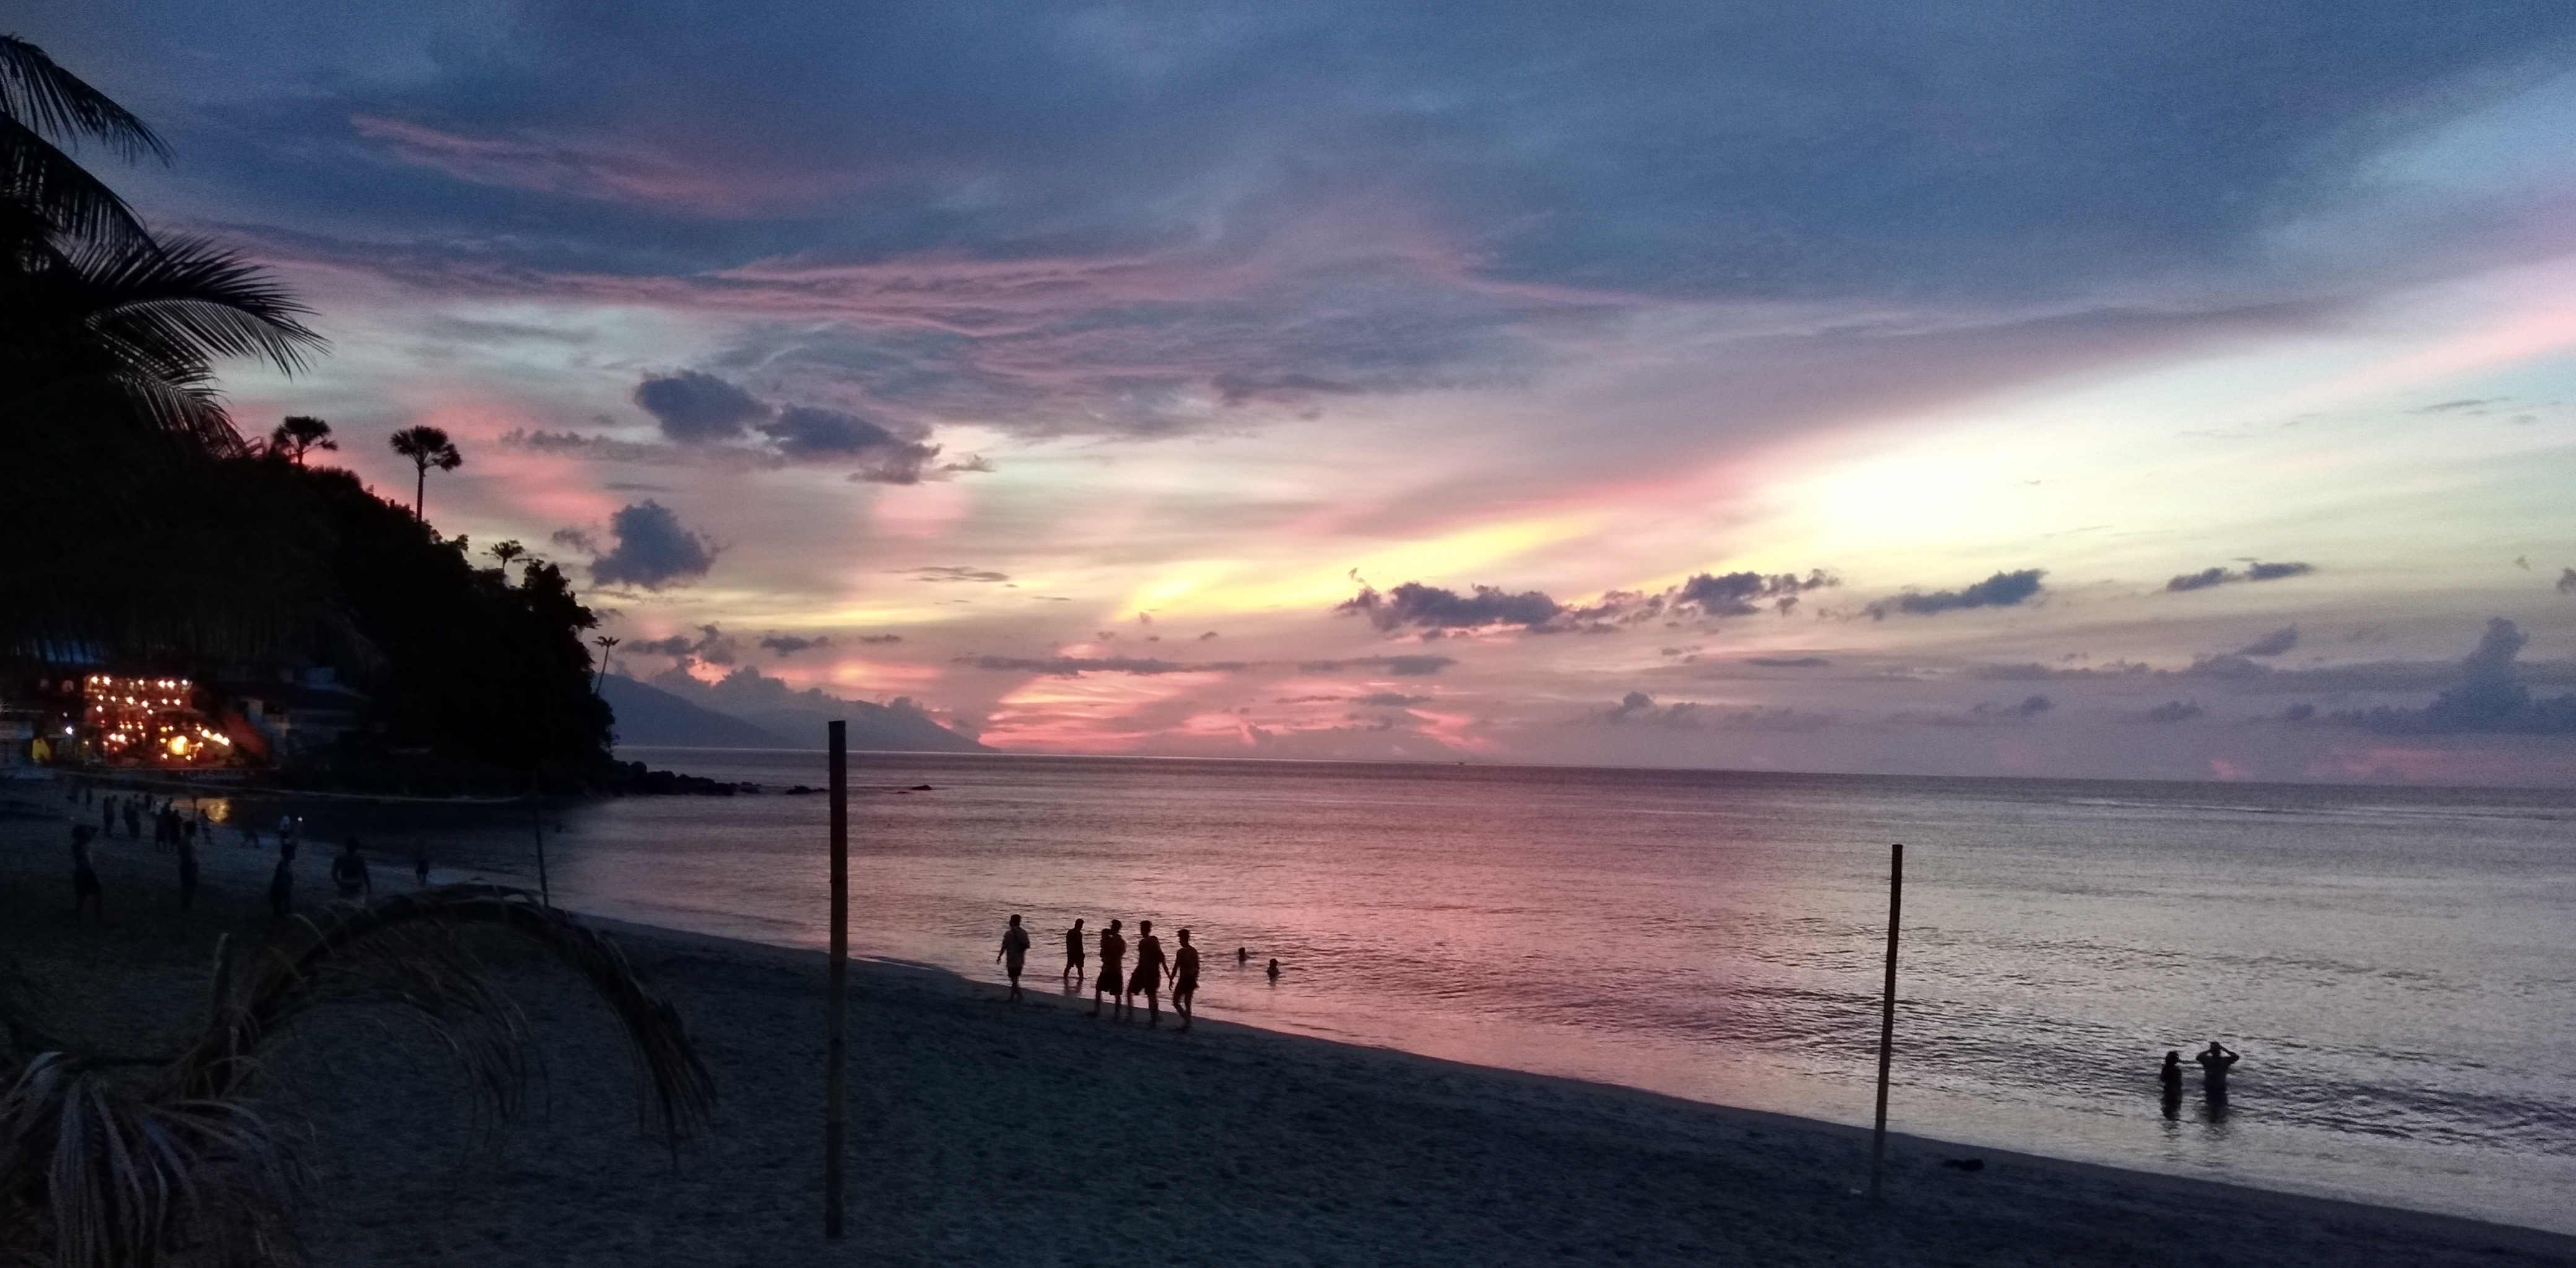
philippines, white beach, puerto galera, sunset, beach, sky, horizon, sea, cloud, sunrise, afterglow, ocean, evening, dusk, morning, coast, shore, dawn, red sky at morning, calm, tree, vacation, sound, landscape, sun, photography, coastal and oceanic landforms, wave, tropics, bay, headland, wind wave, meteorological phenomenon, cumulus, tourism